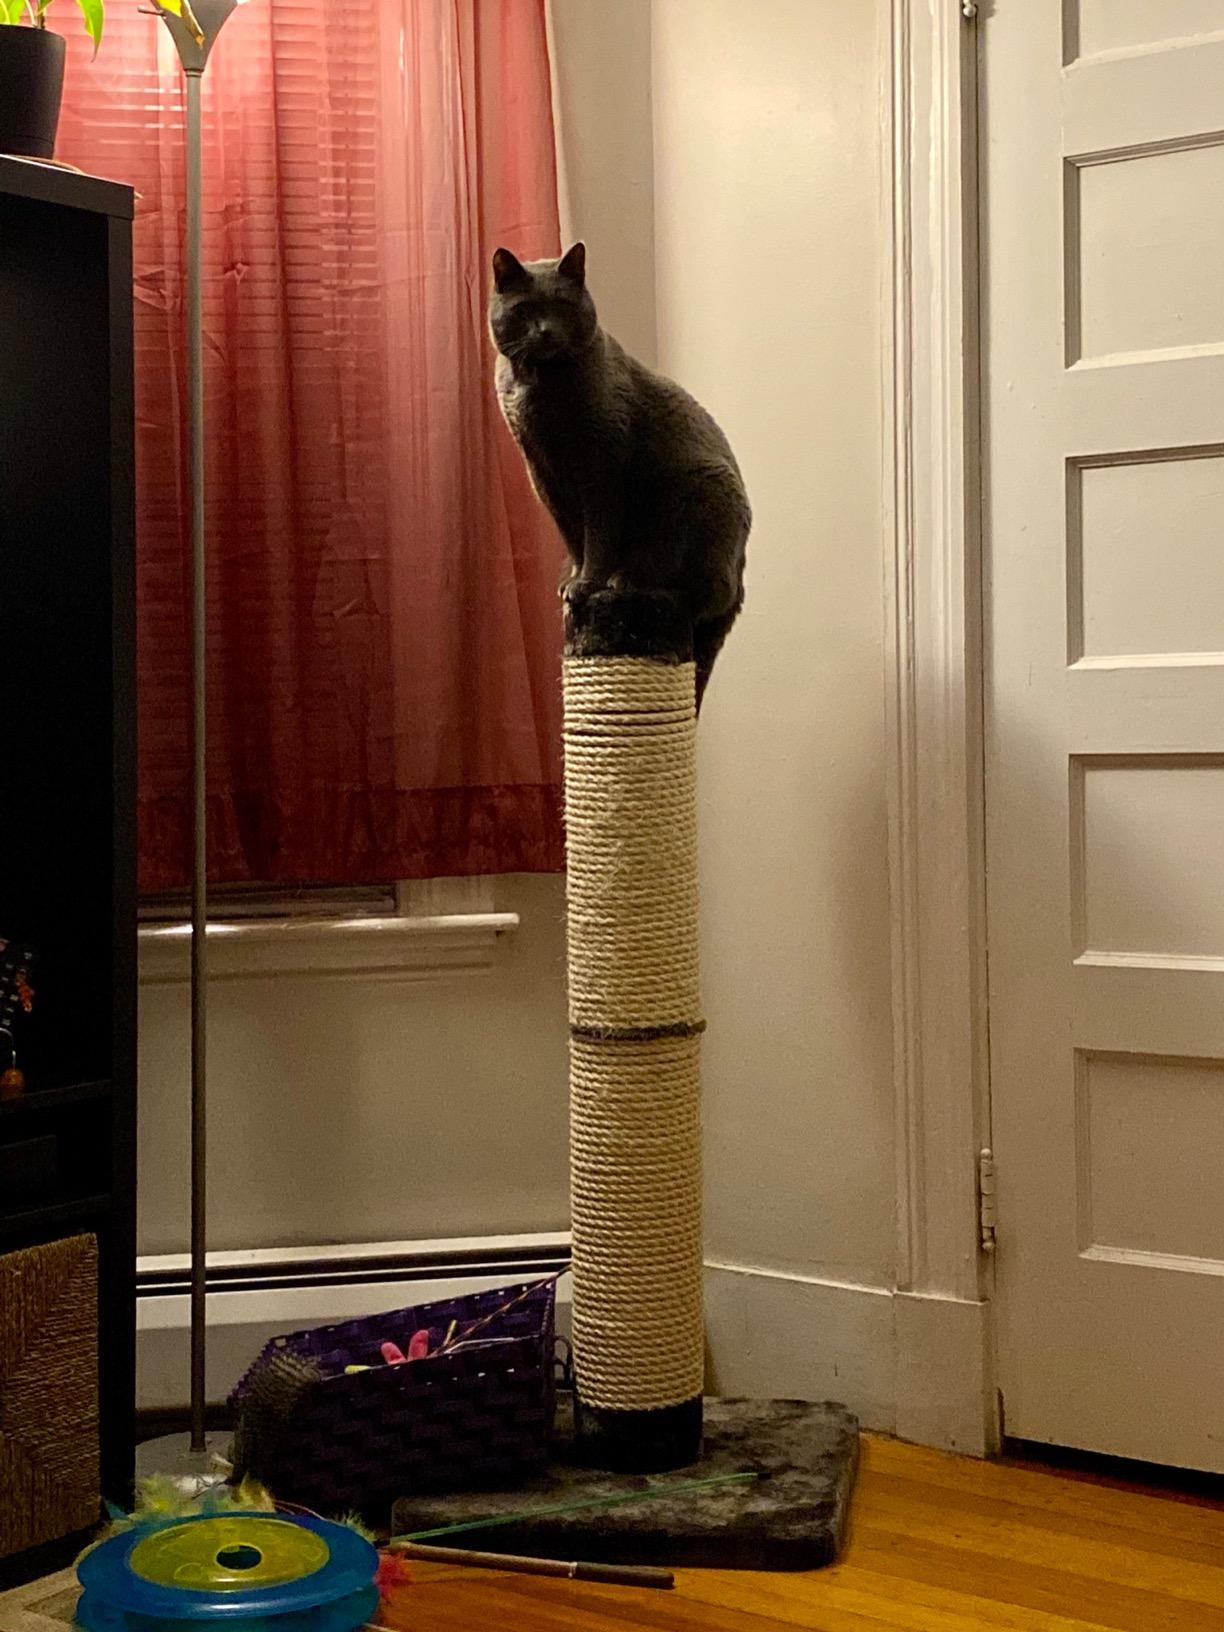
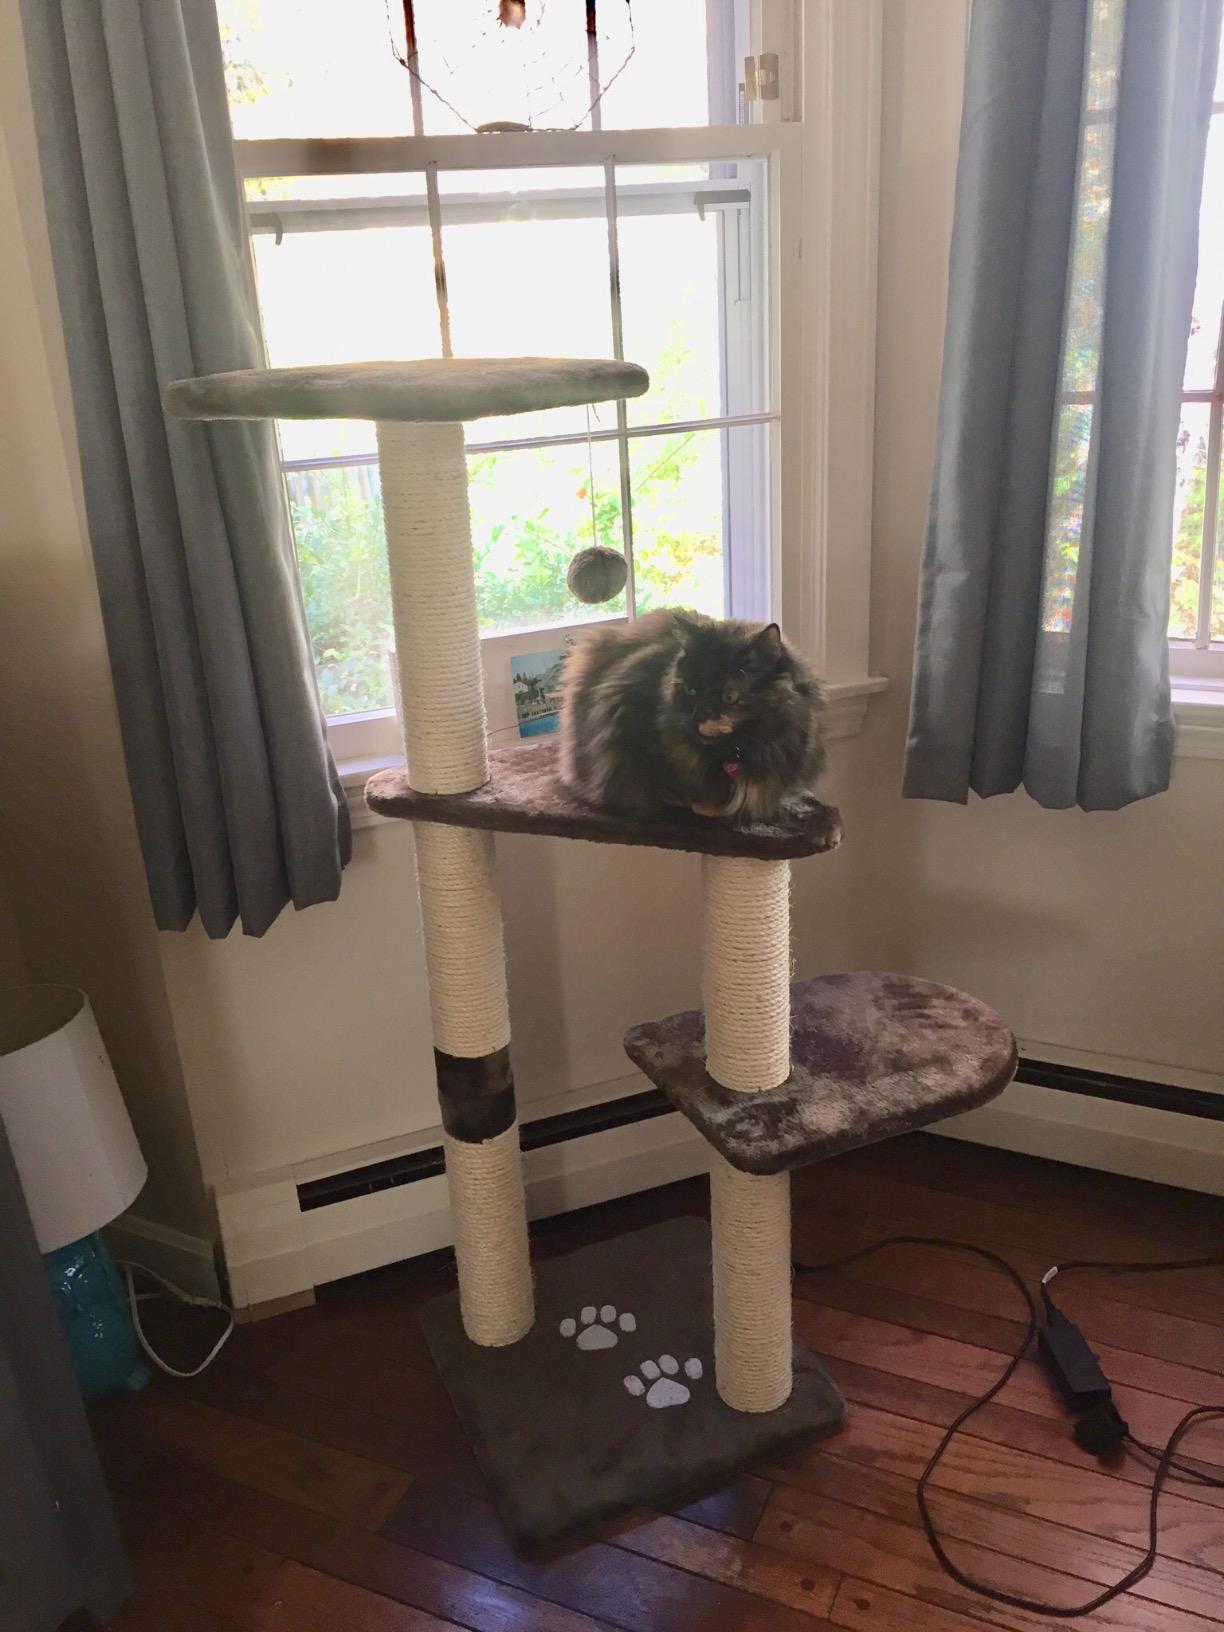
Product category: items_cat tree
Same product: no